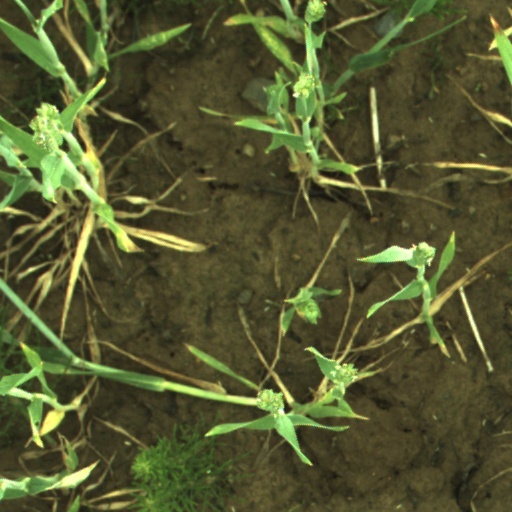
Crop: wheat